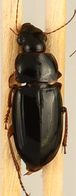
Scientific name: Harpalus paratus
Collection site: North Sterling NEON (STER), plot STER_033